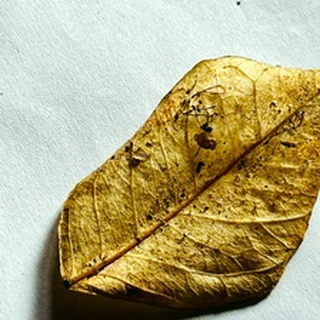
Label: lemon_dry_leaf